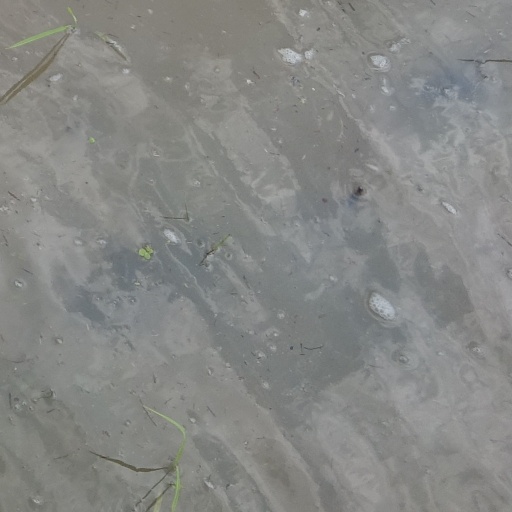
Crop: rice